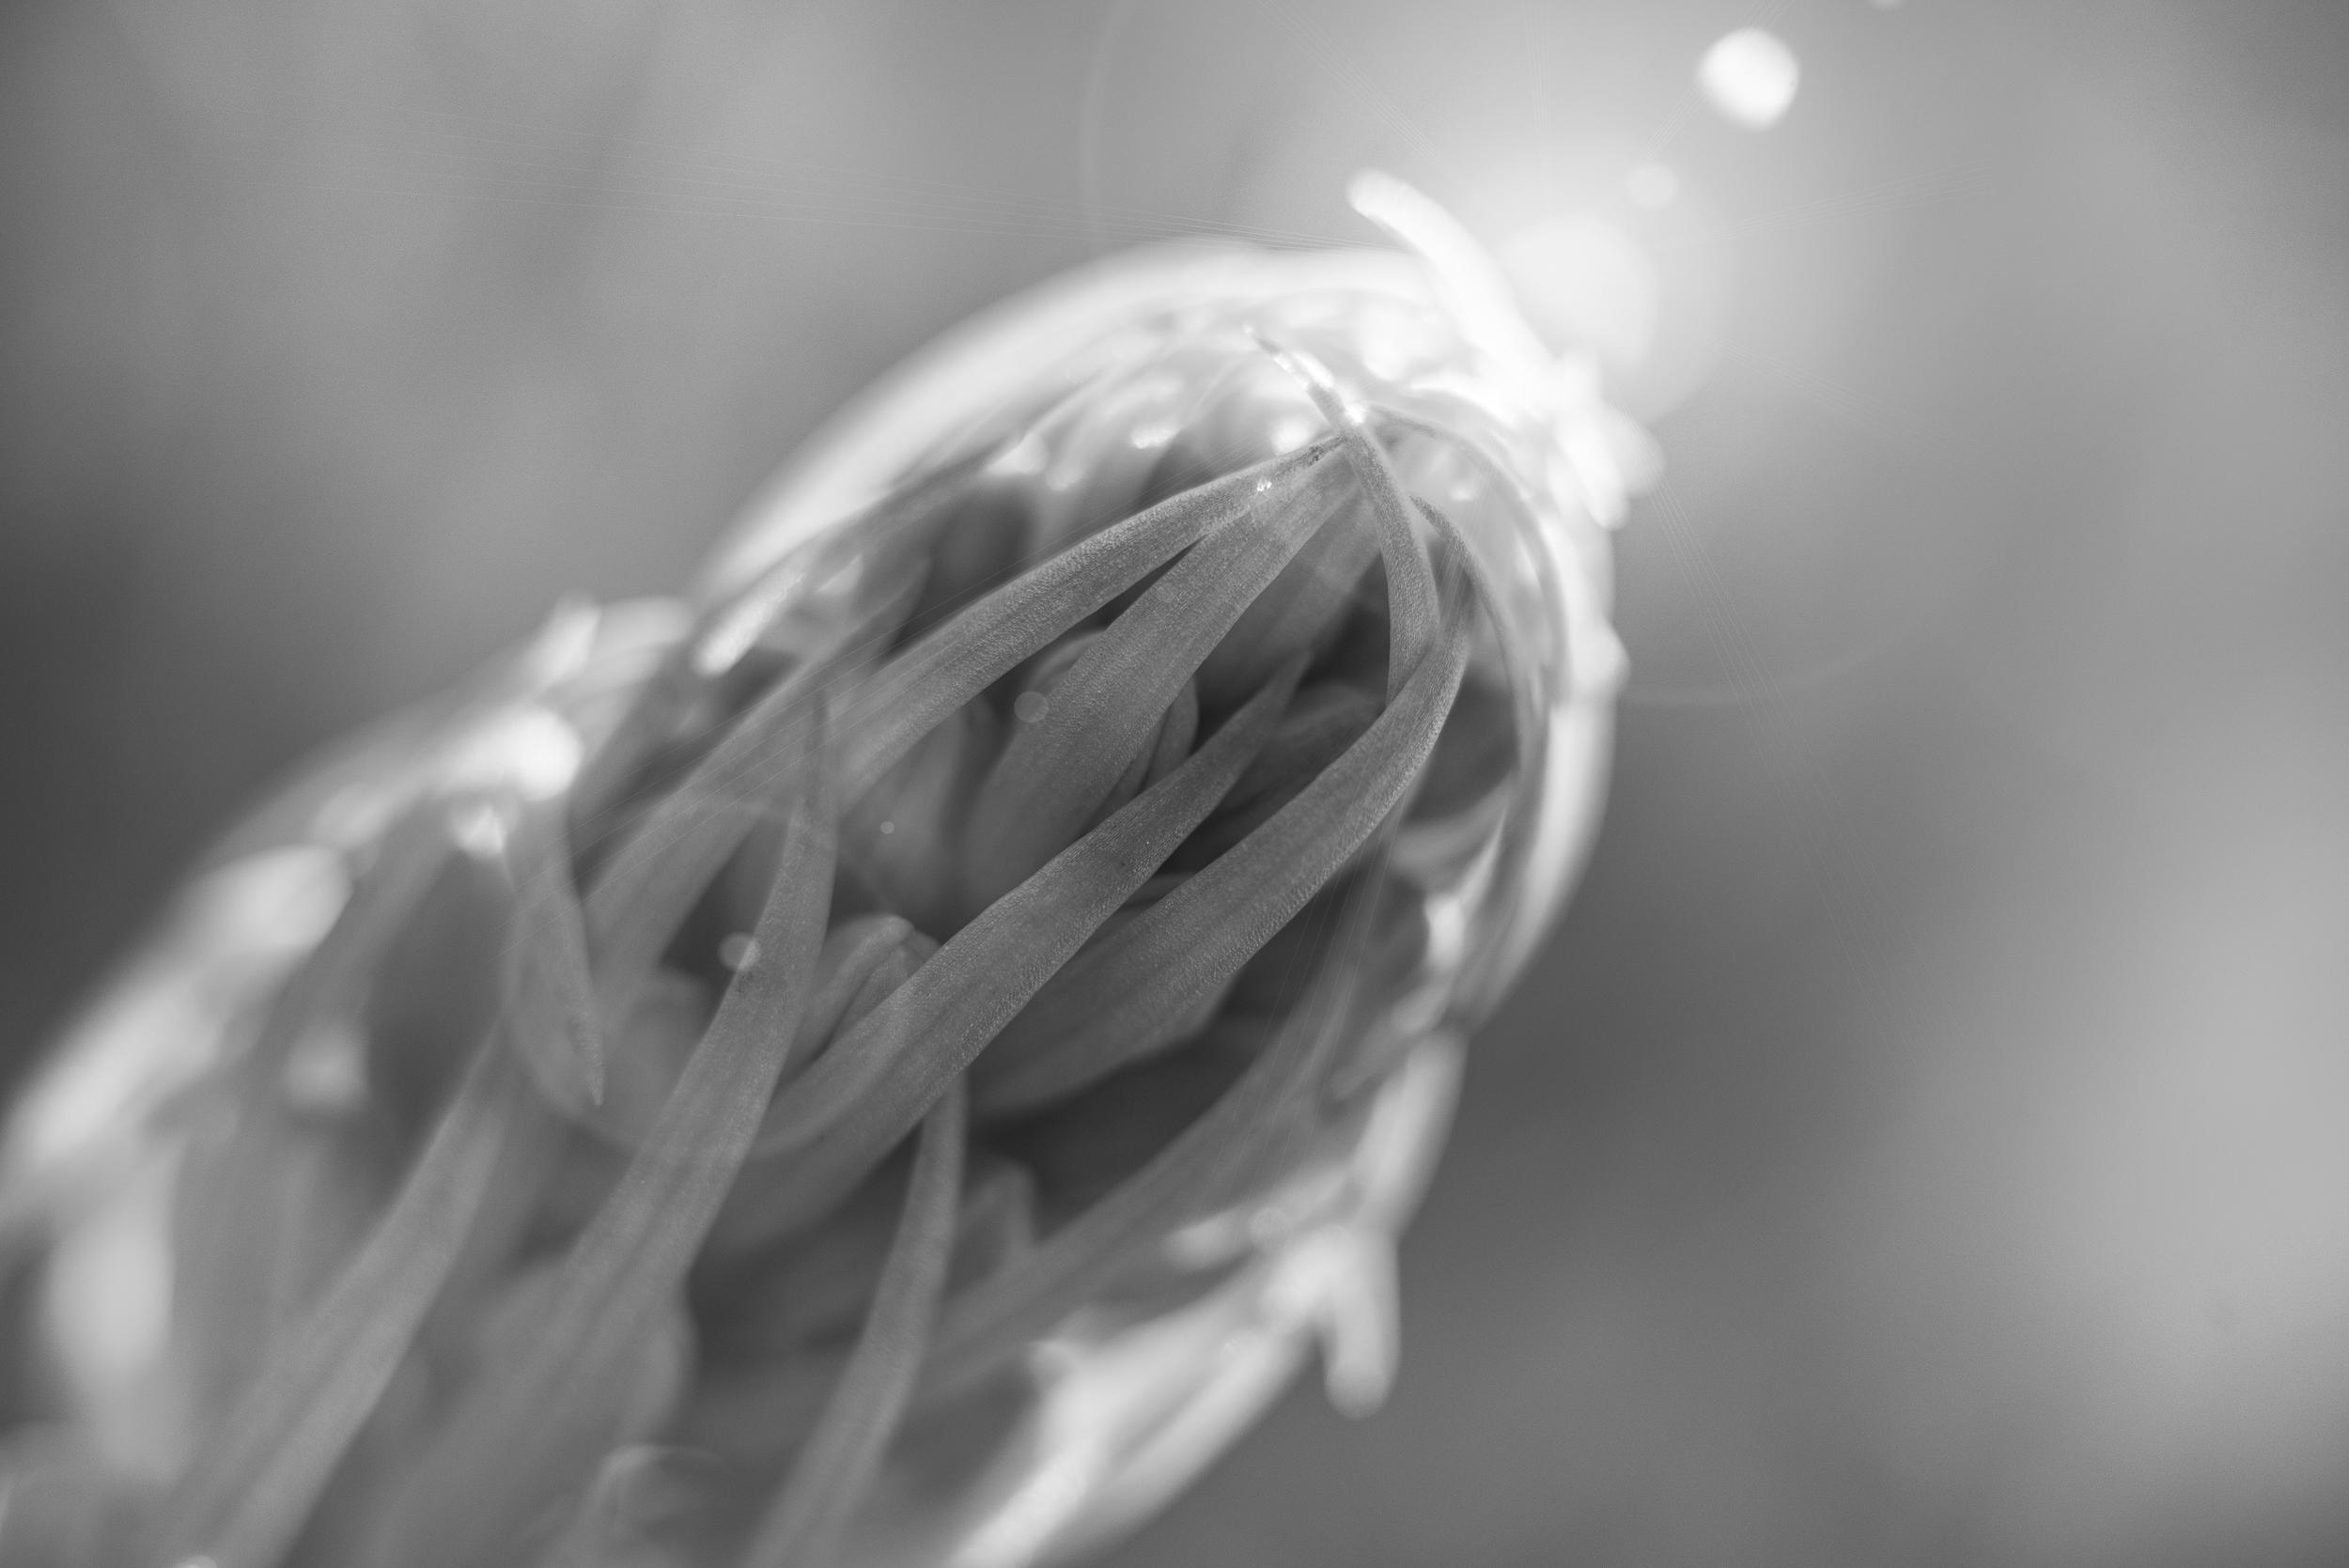
hand, blossom, wing, light, black and white, plant, white, photography, sunlight, leaf, flower, petal, bloom, macro, black, monochrome, closeup, flora, close up, backlighting, contrejour, lumiere, nikkor, 500mmf18, curuyann, nikond750, lueur, macro photography, monochrome photography